The Vampire Bat

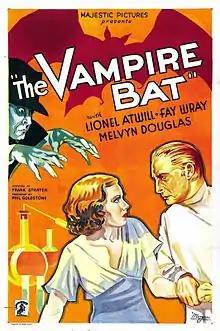
Theatrical release poster

The Vampire Bat is a 1933 American Pre-Code horror film directed by Frank R. Strayer and starring Lionel Atwill, Fay Wray, Melvyn Douglas, and Dwight Frye.